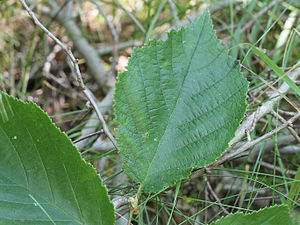
Amerikansk hassel / Galleri
Blad.
Amerikansk hassel er en stor, løvfældende busk med spiselige nødder. Planten kendes i Danmark kun fra botaniske haver og større parker.